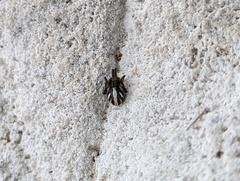
Species: Lactrodectus_hesperus